Trinity Church (Constantia, New York)

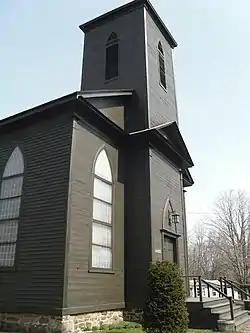
Trinity Church, March 2010

Trinity Church is a historic Episcopal church located at Constantia in Oswego County, New York. It is a small frame vernacular Federal style structure completed in 1831–1834. The last record of it having been painted is 1851. Also on the property is a cemetery with most gravestones dating to the mid 19th century. William H. Baker (1827-1911) is interred in the cemetery.